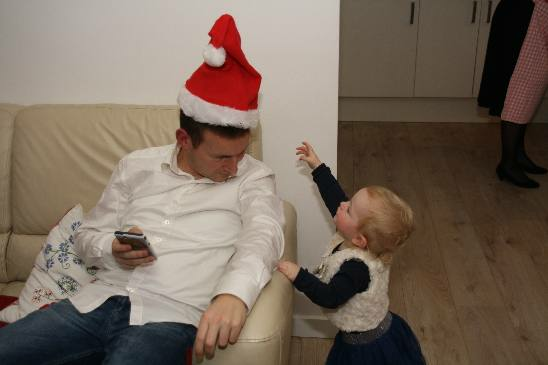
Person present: Yes